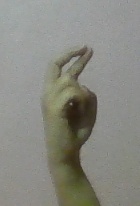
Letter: zay